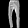
Label: Trouser